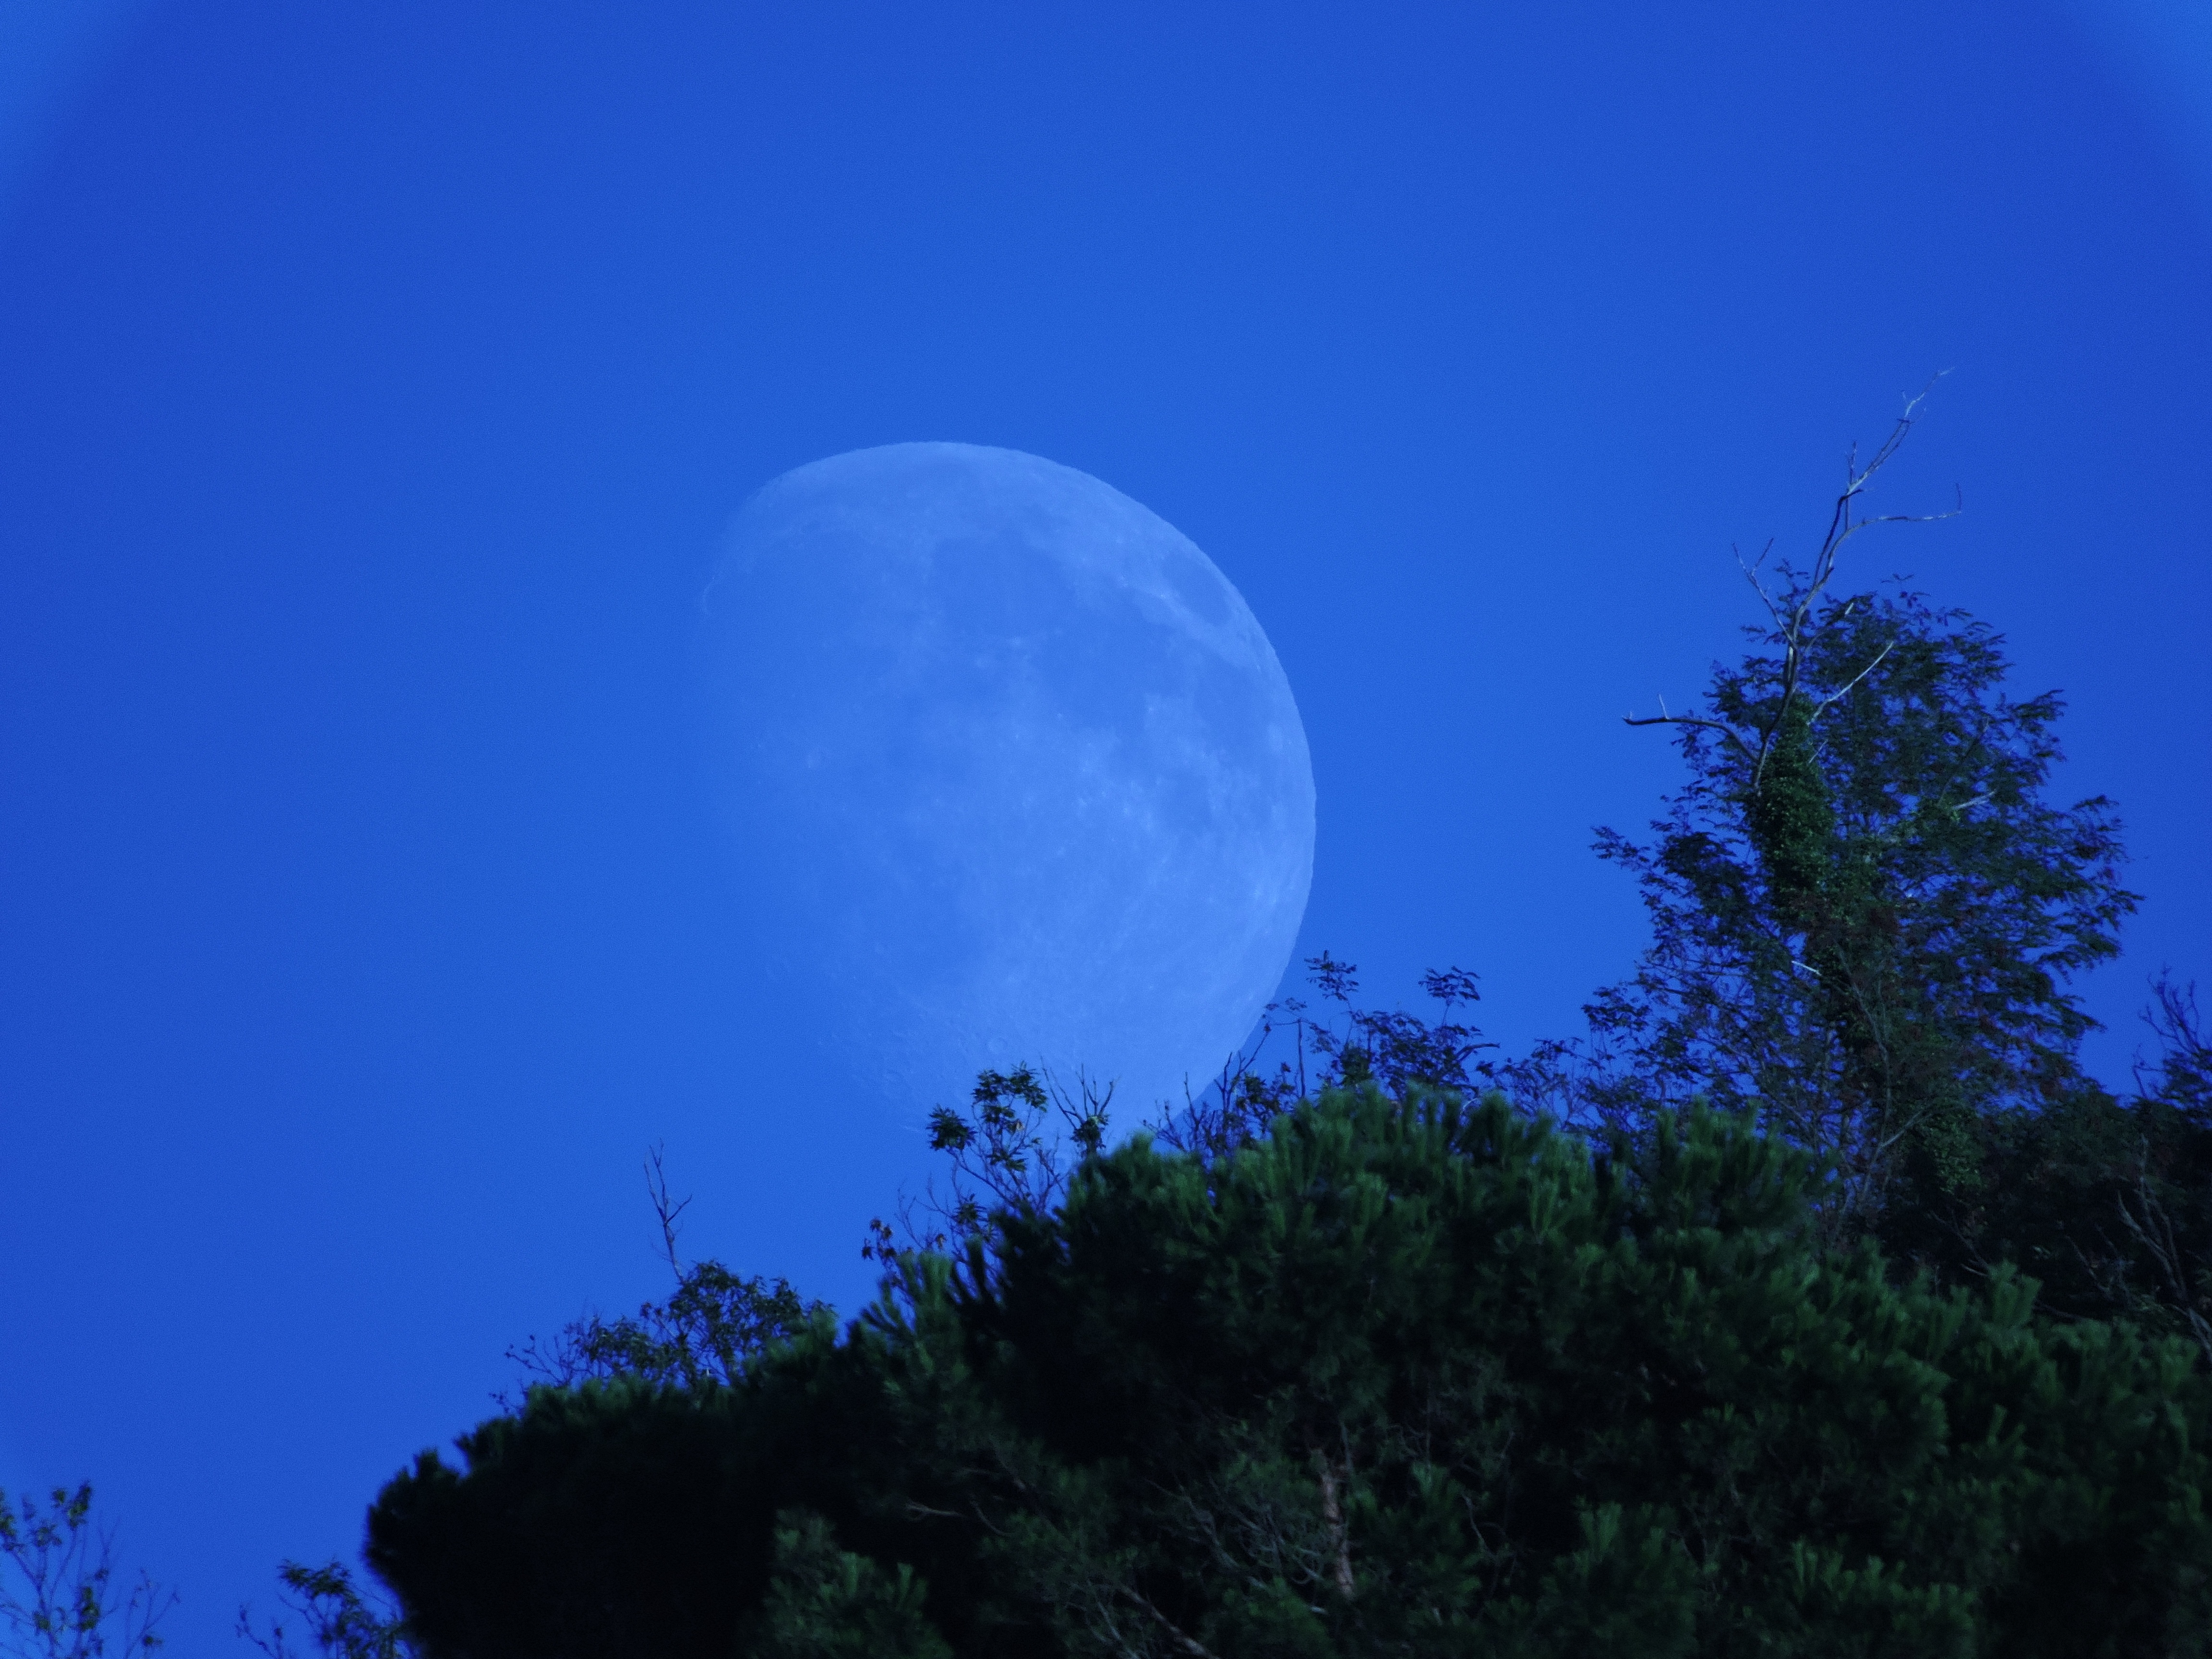
mountain, cloud, sky, night, atmosphere, green, moon, full moon, moonlight, trees, luna, astronomical object